2022 IIHF World Championship Division IV

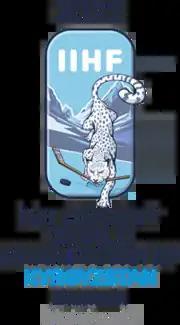

The 2022 IIHF World Championship Division IV was an international ice hockey tournament organised by the International Ice Hockey Federation.